SummerSlam (2015)

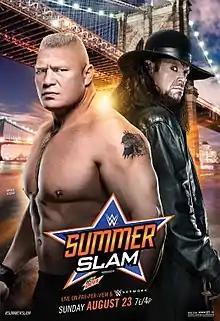
Promotional poster featuring Brock Lesnar and The Undertaker

The 2015 SummerSlam was a professional wrestling pay-per-view (PPV) and livestreaming event produced by WWE. It was the 28th annual SummerSlam and took place on August 23, 2015, at the Barclays Center in Brooklyn, New York and would be the first of four consecutive SummerSlam events to take place at the arena. It was the first SummerSlam since 2008 to be held outside of Los Angeles as its Staples Center was the exclusive home for SummerSlam from 2009 to 2014. It was also the eighth SummerSlam to be held in the New York metropolitan area. The Izod Center in East Rutherford, New Jersey was originally supposed to host SummerSlam, but due to its closure in April 2015, the event was relocated. It was also the first SummerSlam to be four hours in length, a length previously reserved only for WrestleMania. This was also the last SummerSlam held before the reintroduction of the brand extension in July 2016.